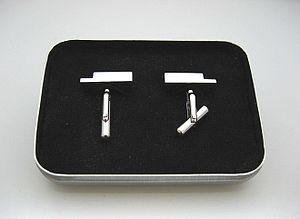
Un bouton de manchette est une attache décorative utilisée pour maintenir la manche d'une chemise quand celle-ci ne comporte pas de boutons mais deux fentes surpiquées sur un poignet mousquetaire.